Taj Mahal (musician)

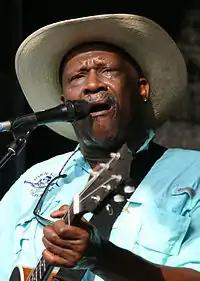
Mahal at the Museumsquartier in Vienna (Jazz-Fest Wien), 2007

Because his father was a musician, his home frequently hosted other musicians from the Caribbean, Africa, and the US. His father was called "The Genius" by Ella Fitzgerald before starting his family. Early on, Henry Jr. developed an interest in African music, which he studied assiduously as a young man. His parents encouraged him to pursue music, starting him out with classical piano lessons. He also studied the clarinet, trombone and harmonica.